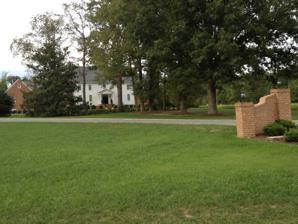
Building: Oak Forest (Mechanicsville, Virginia)
Country: United States of America
Year built: 1828
Historic house in Virginia, United States United States historic place Oak Forest U.S. National Register of Historic Places Virginia Landmarks Register Show map of Virginia Show map of the United States Interactive map showing the location of Oak Forest Location 7400 Rural Point Road, near Mechanicsville, Virginia Coordinates 37°40′28″N 77°20′53″W / 37.67444°N 77.34806°W / 37.67444; -77.34806 Area 40 acres (16 ha) Built 1828 ( 1828 ) Architectural style Federal NRHP reference No. 99000964 VLR No. 042-0055 Significant dates Added to NRHP August 23, 1999 Designated VLR June 16, 1999 Oak Forest is a historic home located near Mechanicsville , Hanover County, Virginia . It was built about 1828, and is a  two-story, five-bay, frame I-house dwelling in the Federal style.  The house sits on a brick foundation, has a standing seam metal gable roof, and exterior end chimneys. Also on the property is a contributing smokehouse . It was listed on the National Register of Historic Places in 1999. References